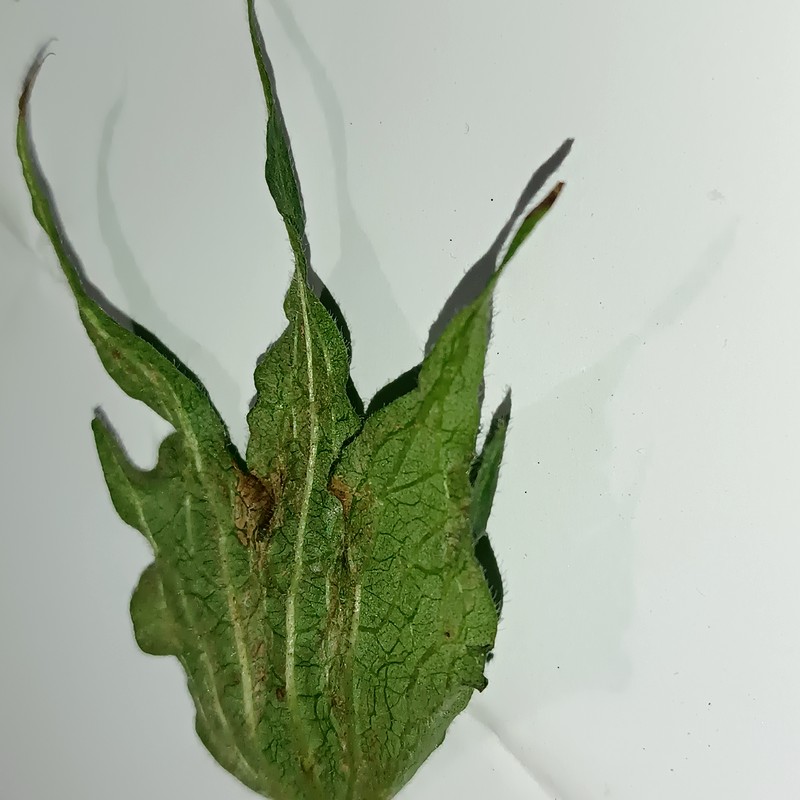
Label: Herbicide Growth Damage